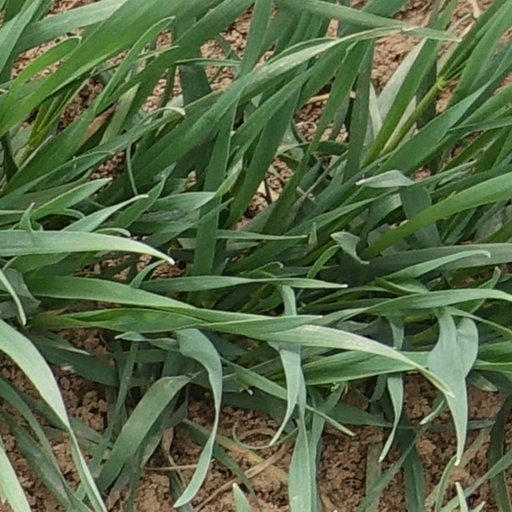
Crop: wheat